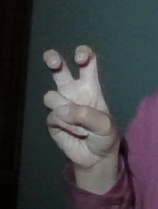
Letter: toot